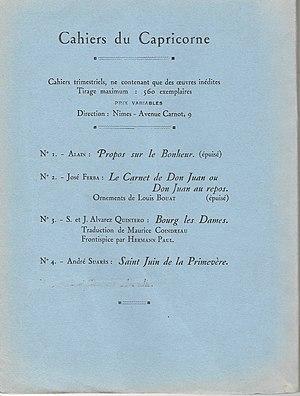
Publication des propos sur le bonheur , premier ouvrage édité par les Cahiers du Capricorne à Nimes
Propos sur le bonheur est un ouvrage du philosophe Alain sur l'art d'être heureux, publié en 1925, à Nimes aux Cahiers du Capricorne. C'est une anthologie thématique, qui a été composée par un tiers, avec l'assentiment de l'auteur, en rassemblant un certain nombre de "Propos" parus précédemment dans la presse.